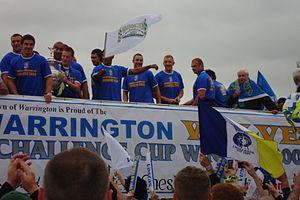
La Challenge Cup est une compétition de rugby à XIII à élimination directe, fondée en 1896 en Angleterre et régie par la Rugby Football League. Initialement strictement anglaise, la compétition est devenue internationale avec l'inclusion de clubs gallois, écossais, français, russes, d'un club canadien et d'un club serbe.